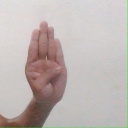
अक्षर: ब